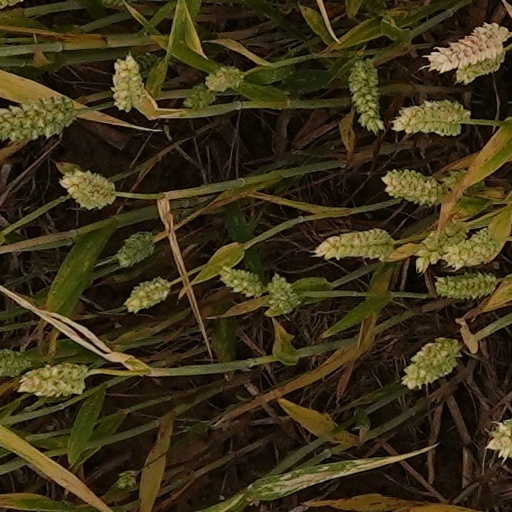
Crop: wheat